Chiyangal

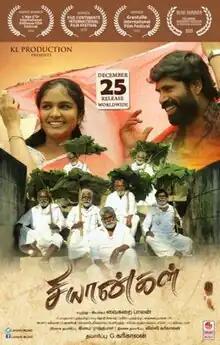
Release poster

Chiyangal is a 2020 Indian Tamil-language film written and directed by Vaigarai Balan. The film stars Karikalan and Risha, with Nalinikanth and several senior newcomers in supporting roles.